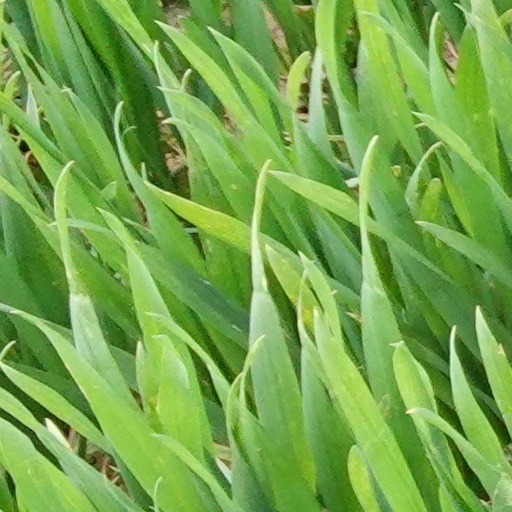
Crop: wheat